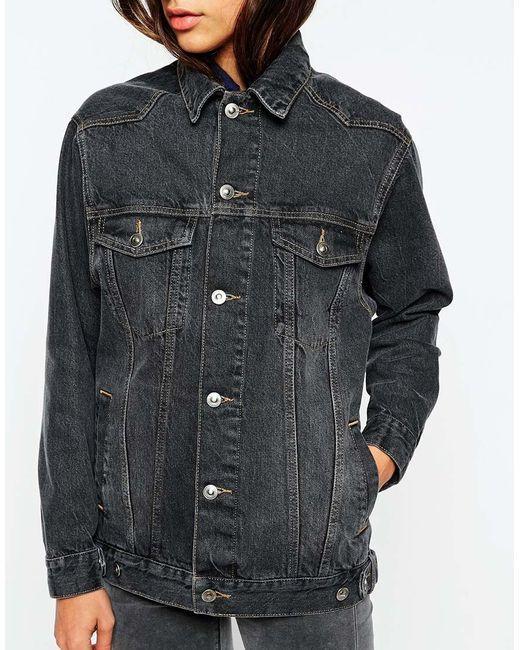
Schwarze schlichte und Vintage-Jeansjacke, Street- und Modekleidung